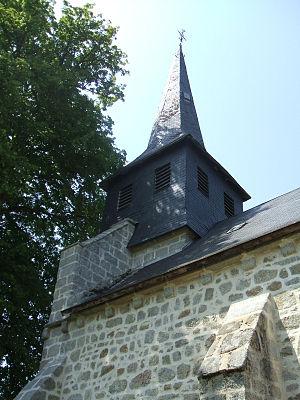
Flayat (Creuse, Limousin, France). Eglise Saint-Martin. Le clocher.
Flayat est une commune française située dans le département de la Creuse, en région Nouvelle-Aquitaine.